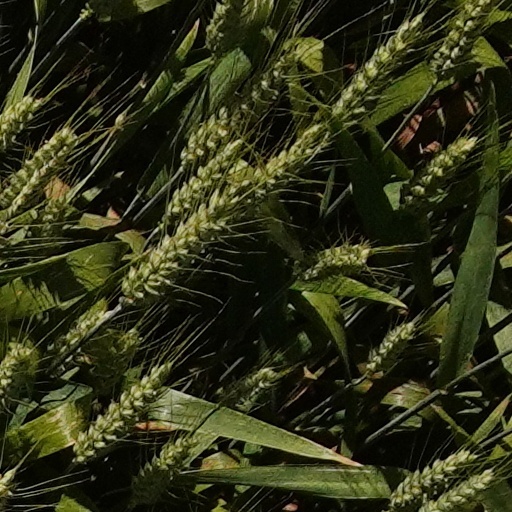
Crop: wheat